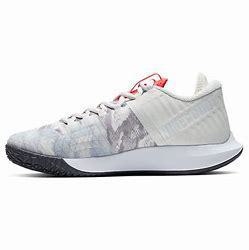
Brand: Nike
Model: Court Air Zoom Zero